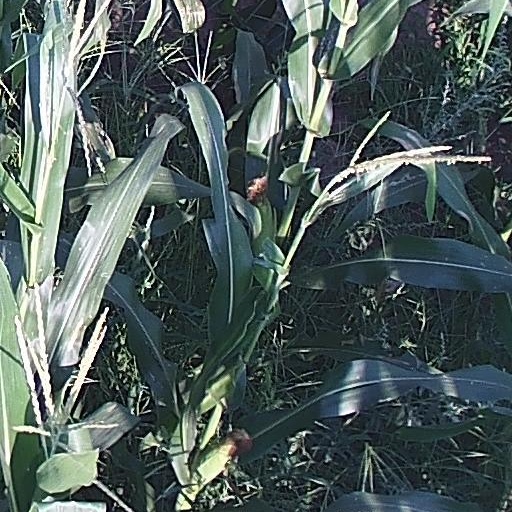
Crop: maize; corn